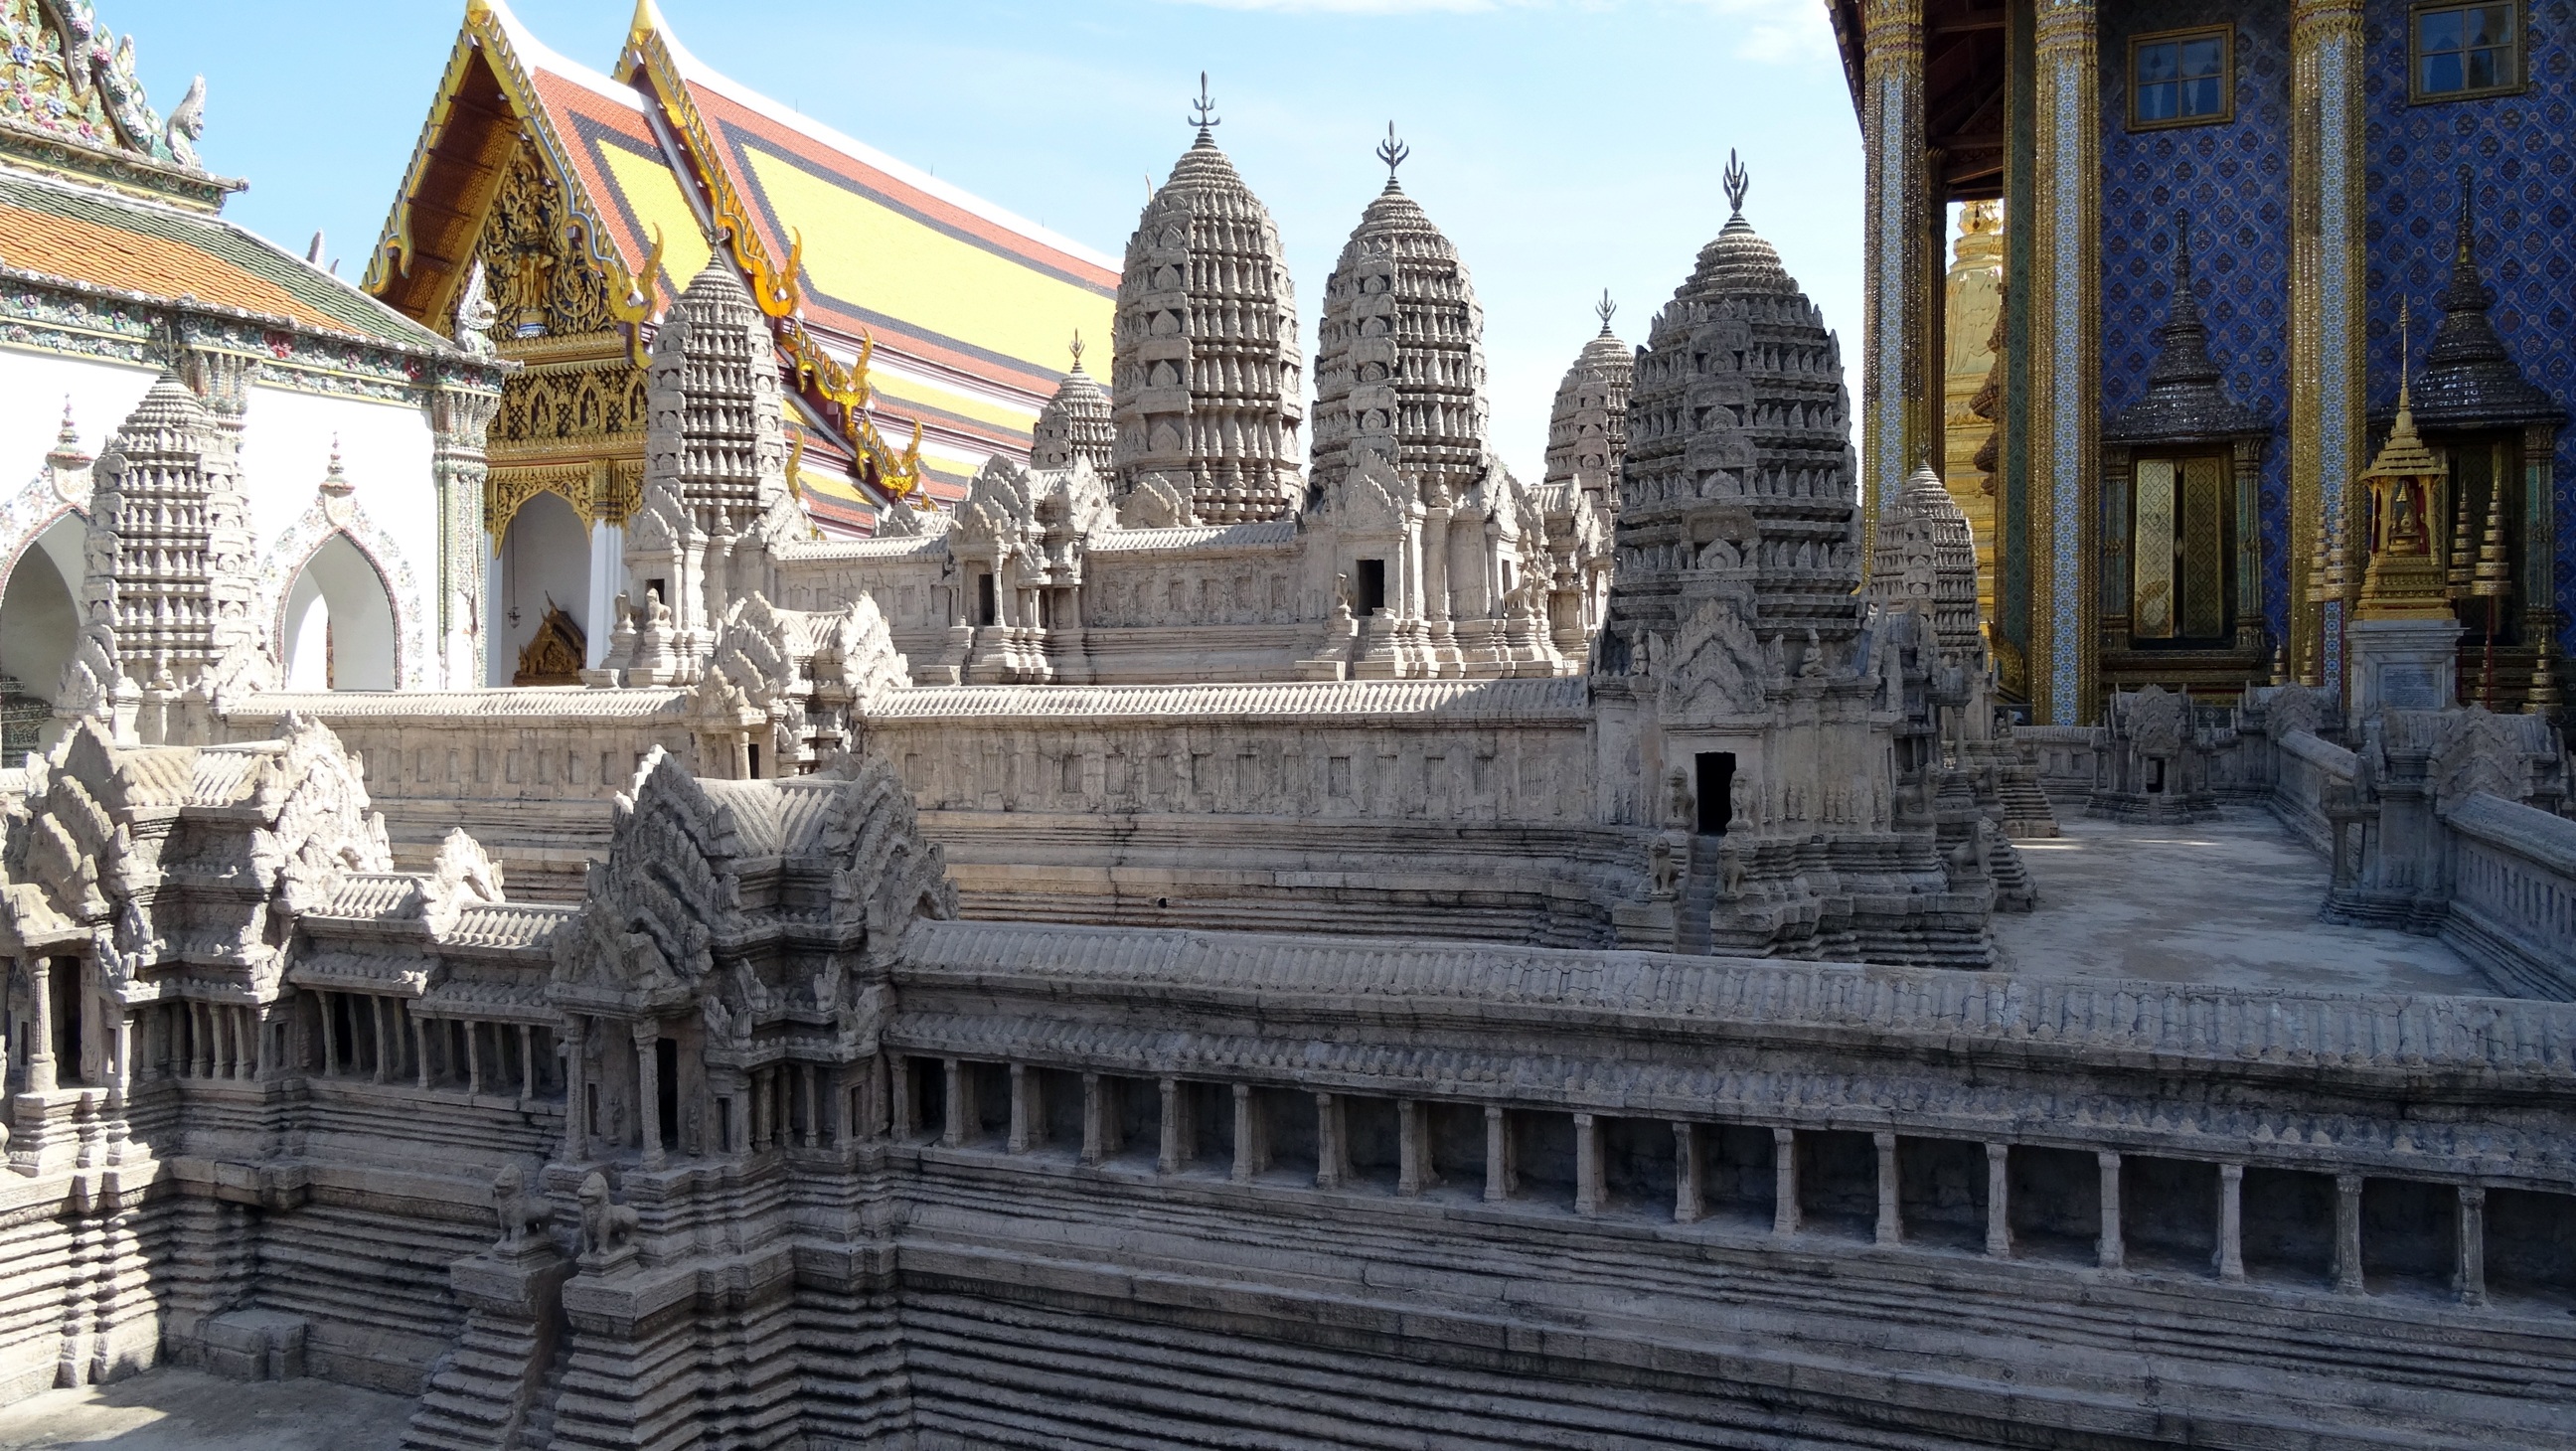
architecture, building, palace, buddhism, landmark, facade, place of worship, thailand, structures, temple, towers, faith, bangkok, kings, wat, artfully, temple complex, hindu temple, historic site, ancient history, places of worship, lumphini park